Answer in natural language. Which object is closer to the camera taking this photo, white rectangular dining table (highlighted by a red box) or countertop c x (highlighted by a blue box)? Choose between the following options: countertop c x (highlighted by a blue box) or white rectangular dining table (highlighted by a red box)
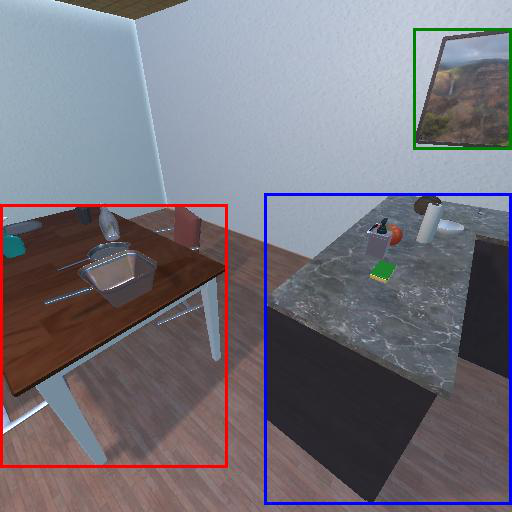
<answer>white rectangular dining table (highlighted by a red box)</answer>